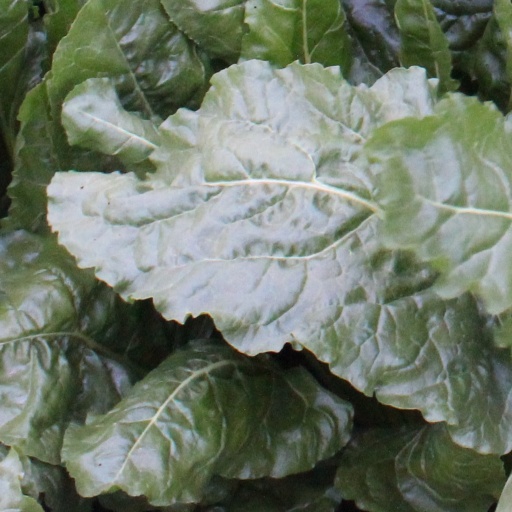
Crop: sugar beet